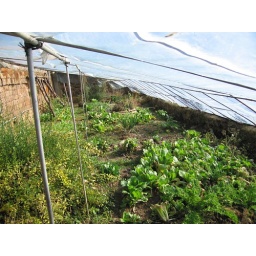
Hot house heated with a Bio-gas generator powered by pig shit and, well, me.